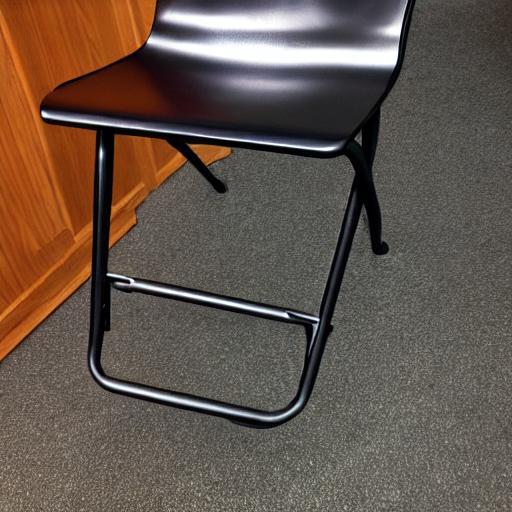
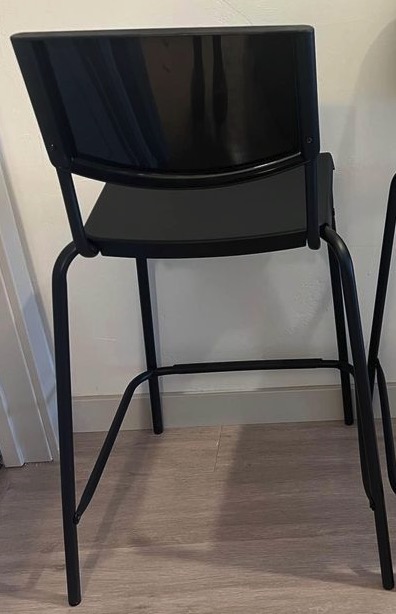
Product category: stool
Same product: no